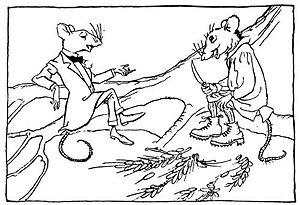
Le Rat de ville et le Rat des champs est la neuvième fable du livre I de Jean de La Fontaine situé dans le premier recueil des Fables de La Fontaine, dédié au dauphin, fils de Louis XIV et édité pour la première fois en 1668.